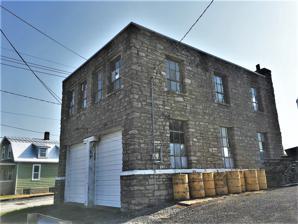
Building: Old Fire Station (Chester, Illinois)
Country: United States of America
Year built: 1935
United States historic place Old Fire Station U.S. National Register of Historic Places Show map of Illinois Show map of the United States Location 822 Swanwick Street, Chester, Illinois Coordinates 37°54′41″N 89°49′31″W / 37.91139°N 89.82528°W / 37.91139; -89.82528 Built 1935 ( 1935 ) Architect Theo F. Lacey Architectural style Vernacular NRHP reference No. 100002571 Added to NRHP June 15, 2018 The Old Fire Station is a historic fire station at 822 Swanwick Street in Chester , Illinois . The fire station was built in 1935 after the Chester City Council voted to fund a new fire station the previous year. Additional funding came from New Deal programs which promoted public works projects; the Old Fire Station was one of hundreds of new fire stations built nationwide under the New Deal. City engineer Theo F. Lacey designed the building, a vernacular structure built with stone blocks taken from the recently demolished Ballard Building. The fire department used the building until 1961; the second floor was also used as a community center. The building was added to the National Register of Historic Places on June 15, 2018. References